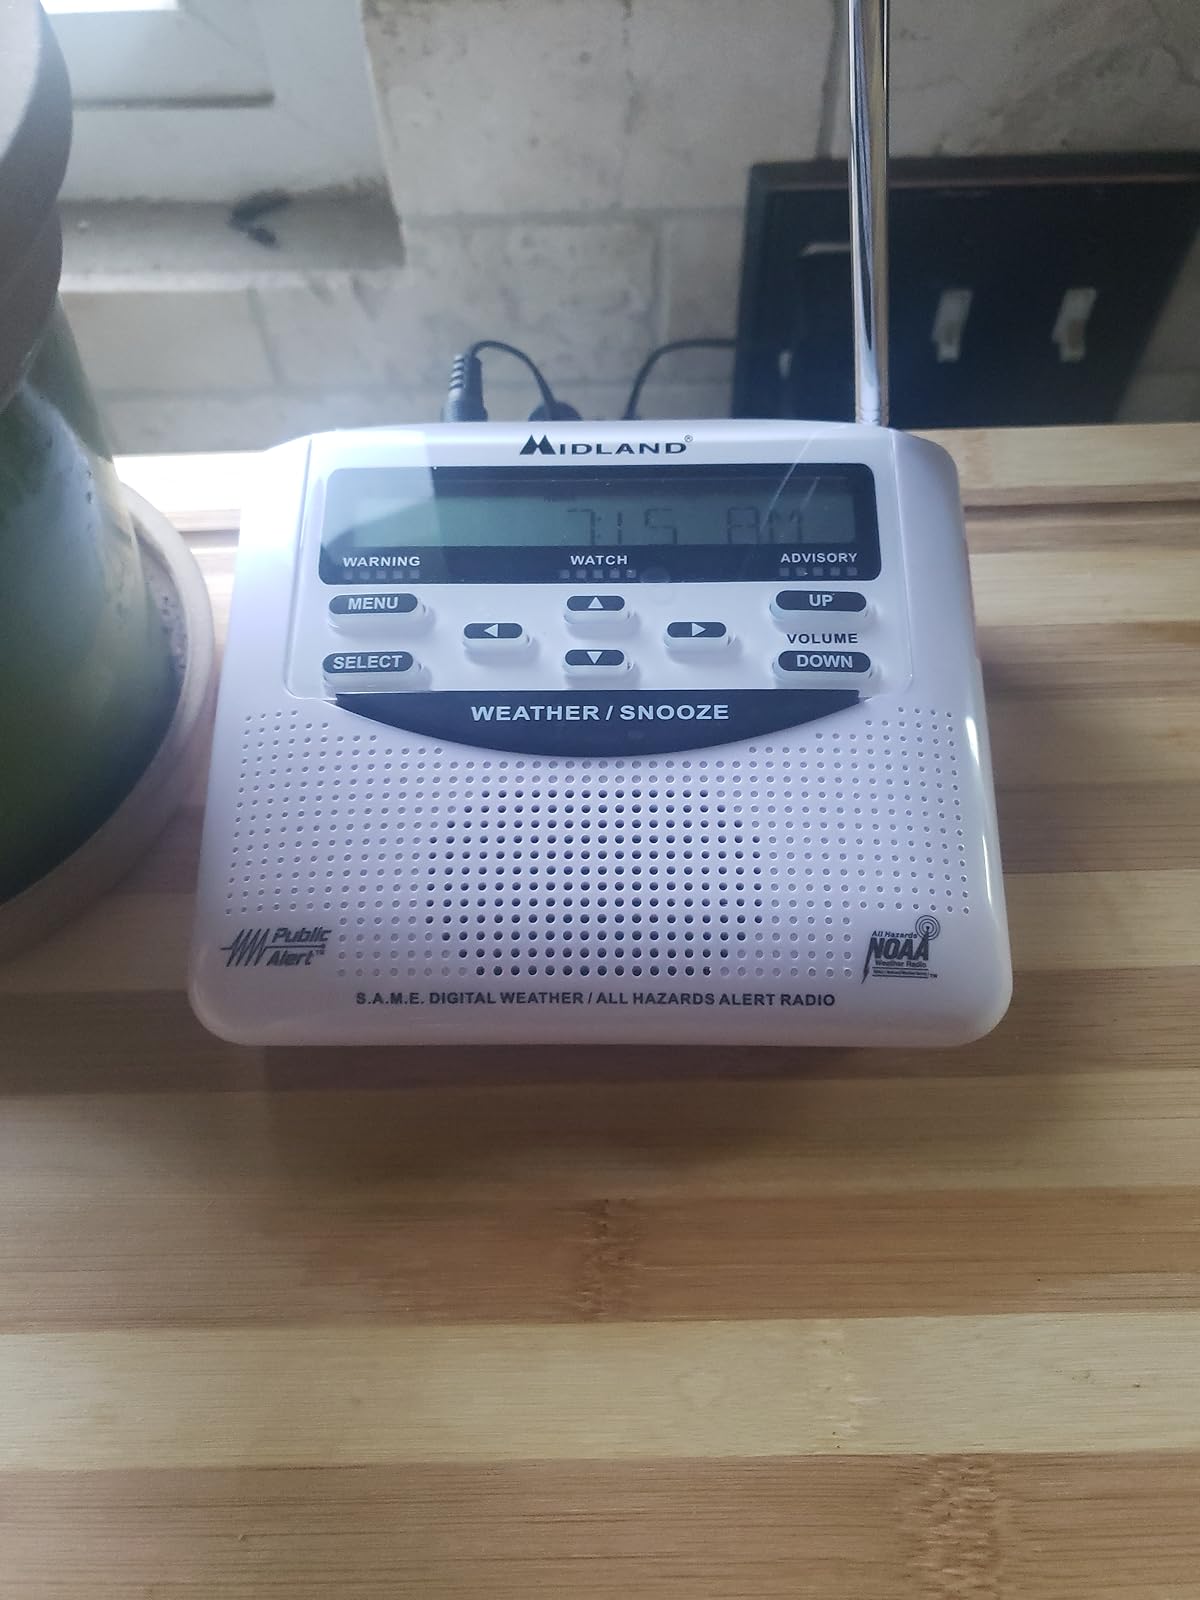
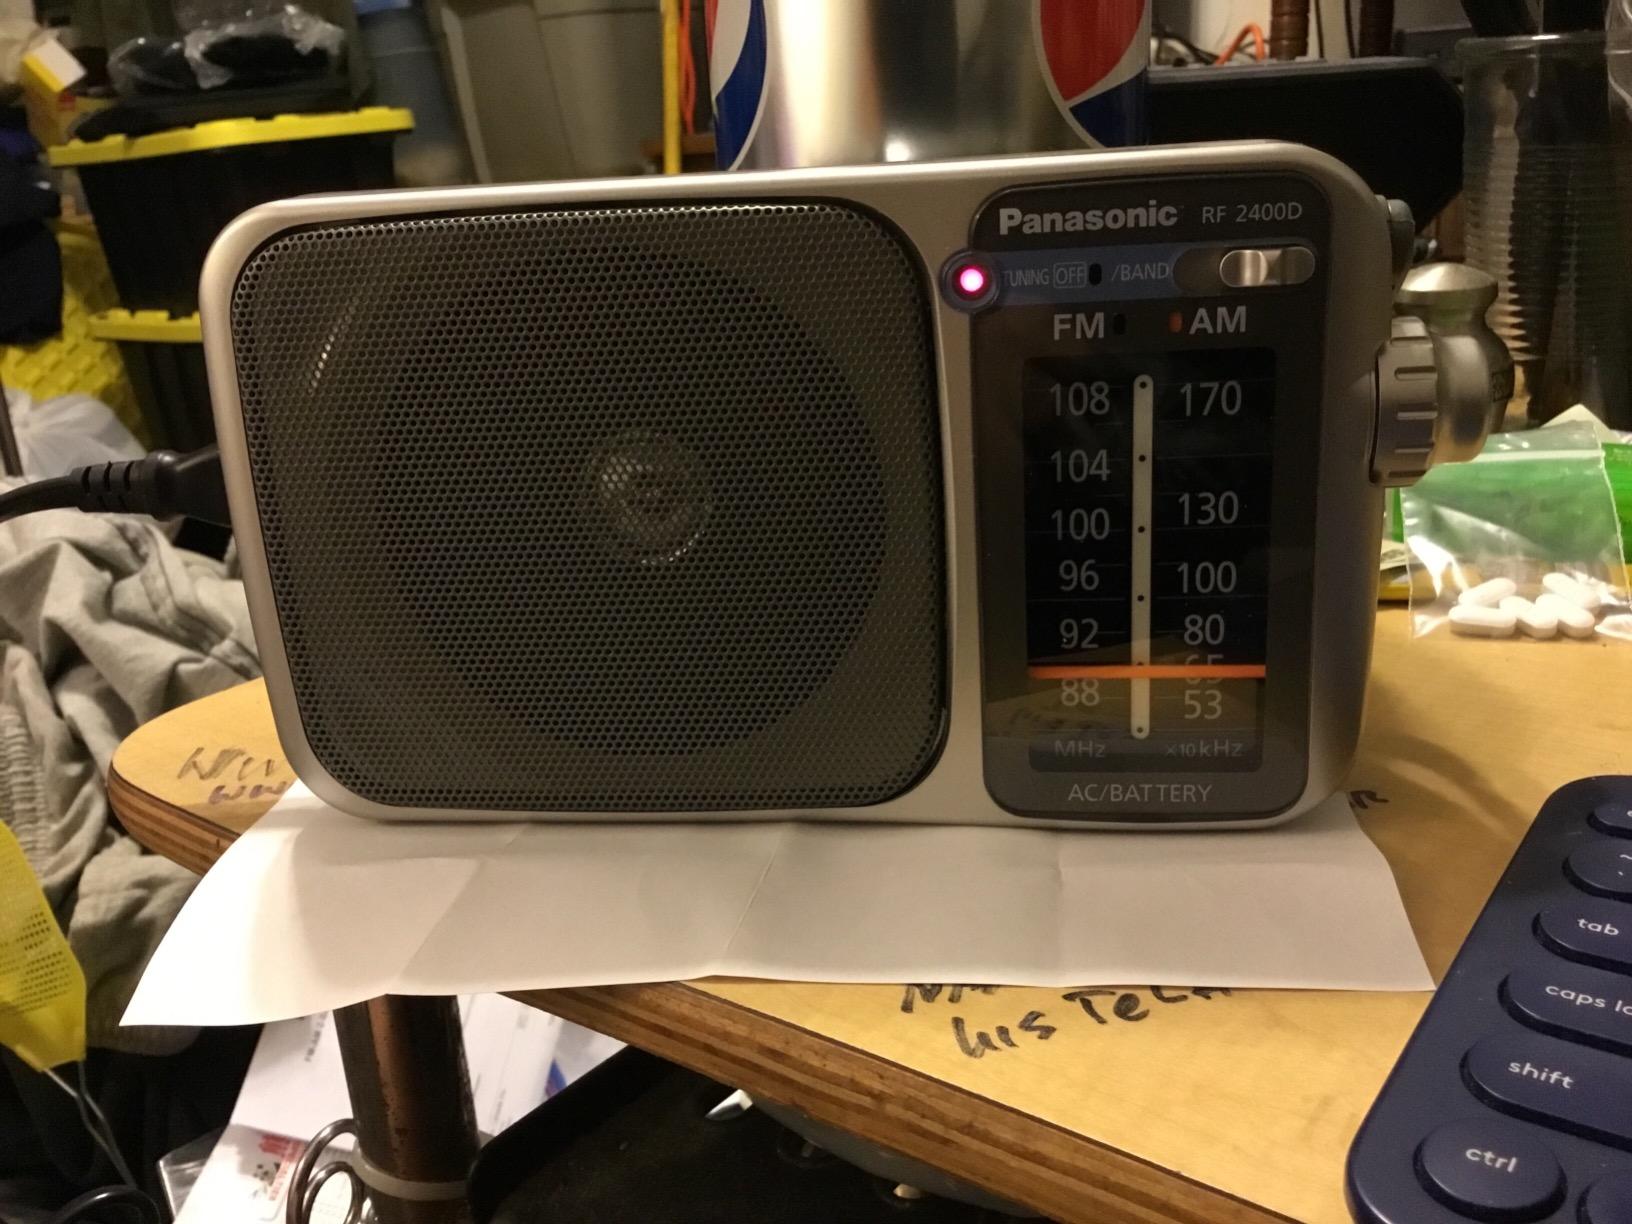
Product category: radio
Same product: no